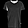
Label: T - shirt / top